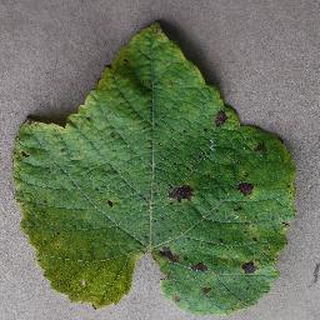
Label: grape_leaf_blight